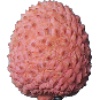
Label: Lychee 1